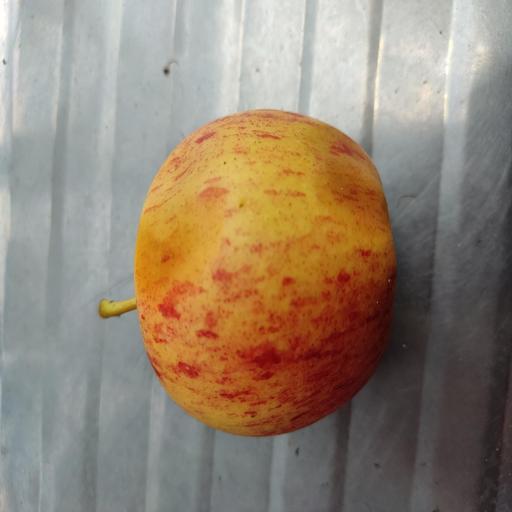
Crop type: Apple_Gala